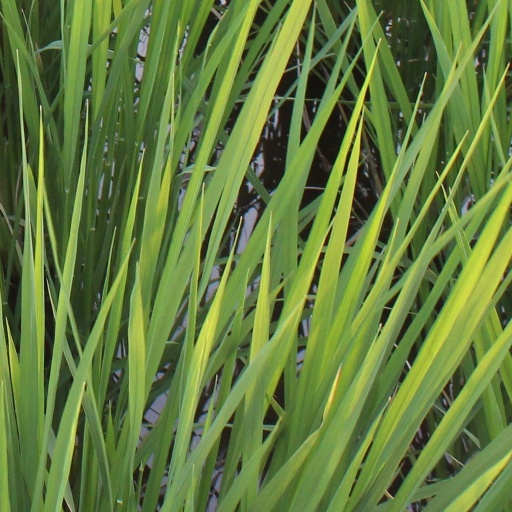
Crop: rice